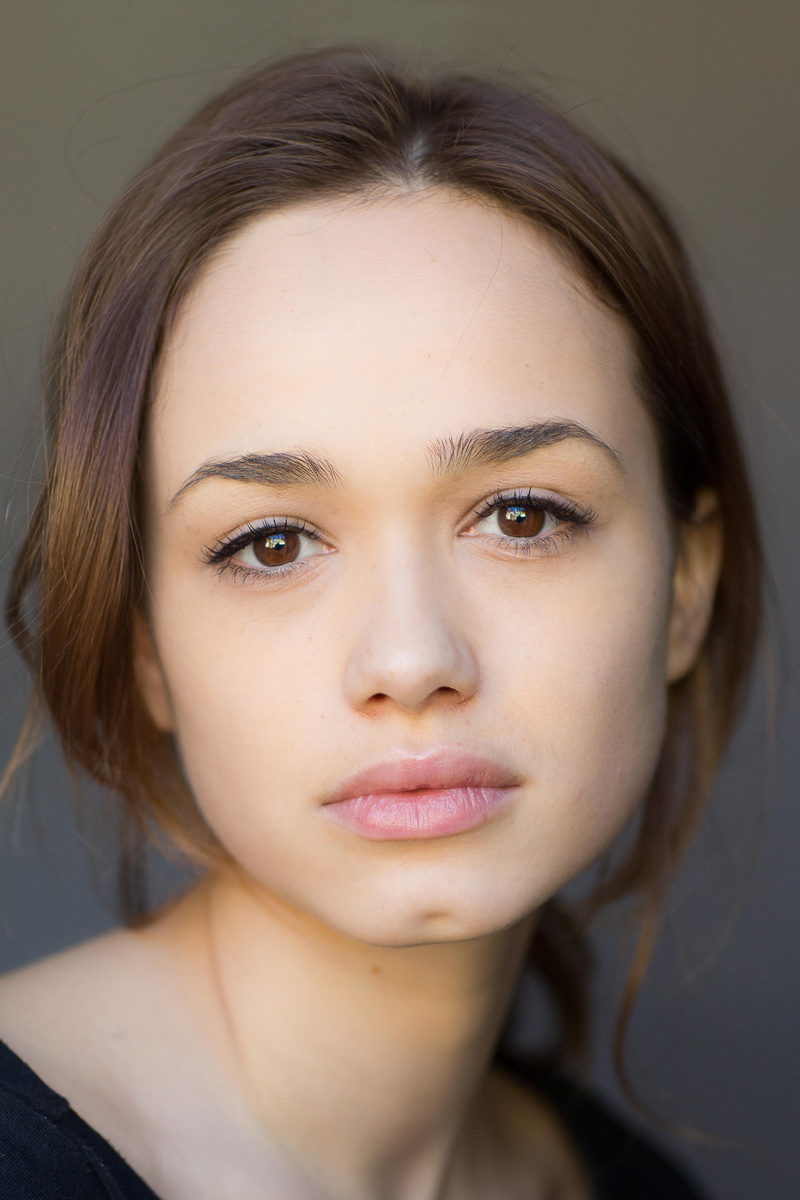
Portrait style: Real Portrait